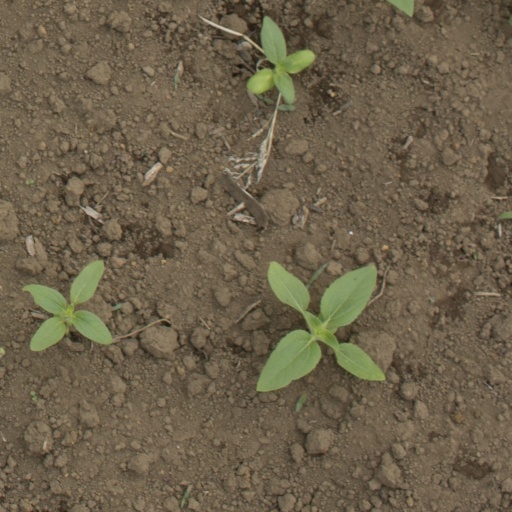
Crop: Jerusalem artichoke